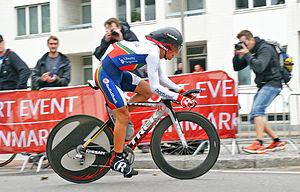
Nélson Oliveira est un coureur cycliste portugais membre de l'équipe Movistar. Champion du Portugal sur route en 2014, champion du Portugal du contre-la-montre à quatre reprises, il a remporté la médaille d'argent de cette spécialité aux championnats du monde espoirs de 2009. Il a également remporté une étape du Tour d'Espagne 2015.